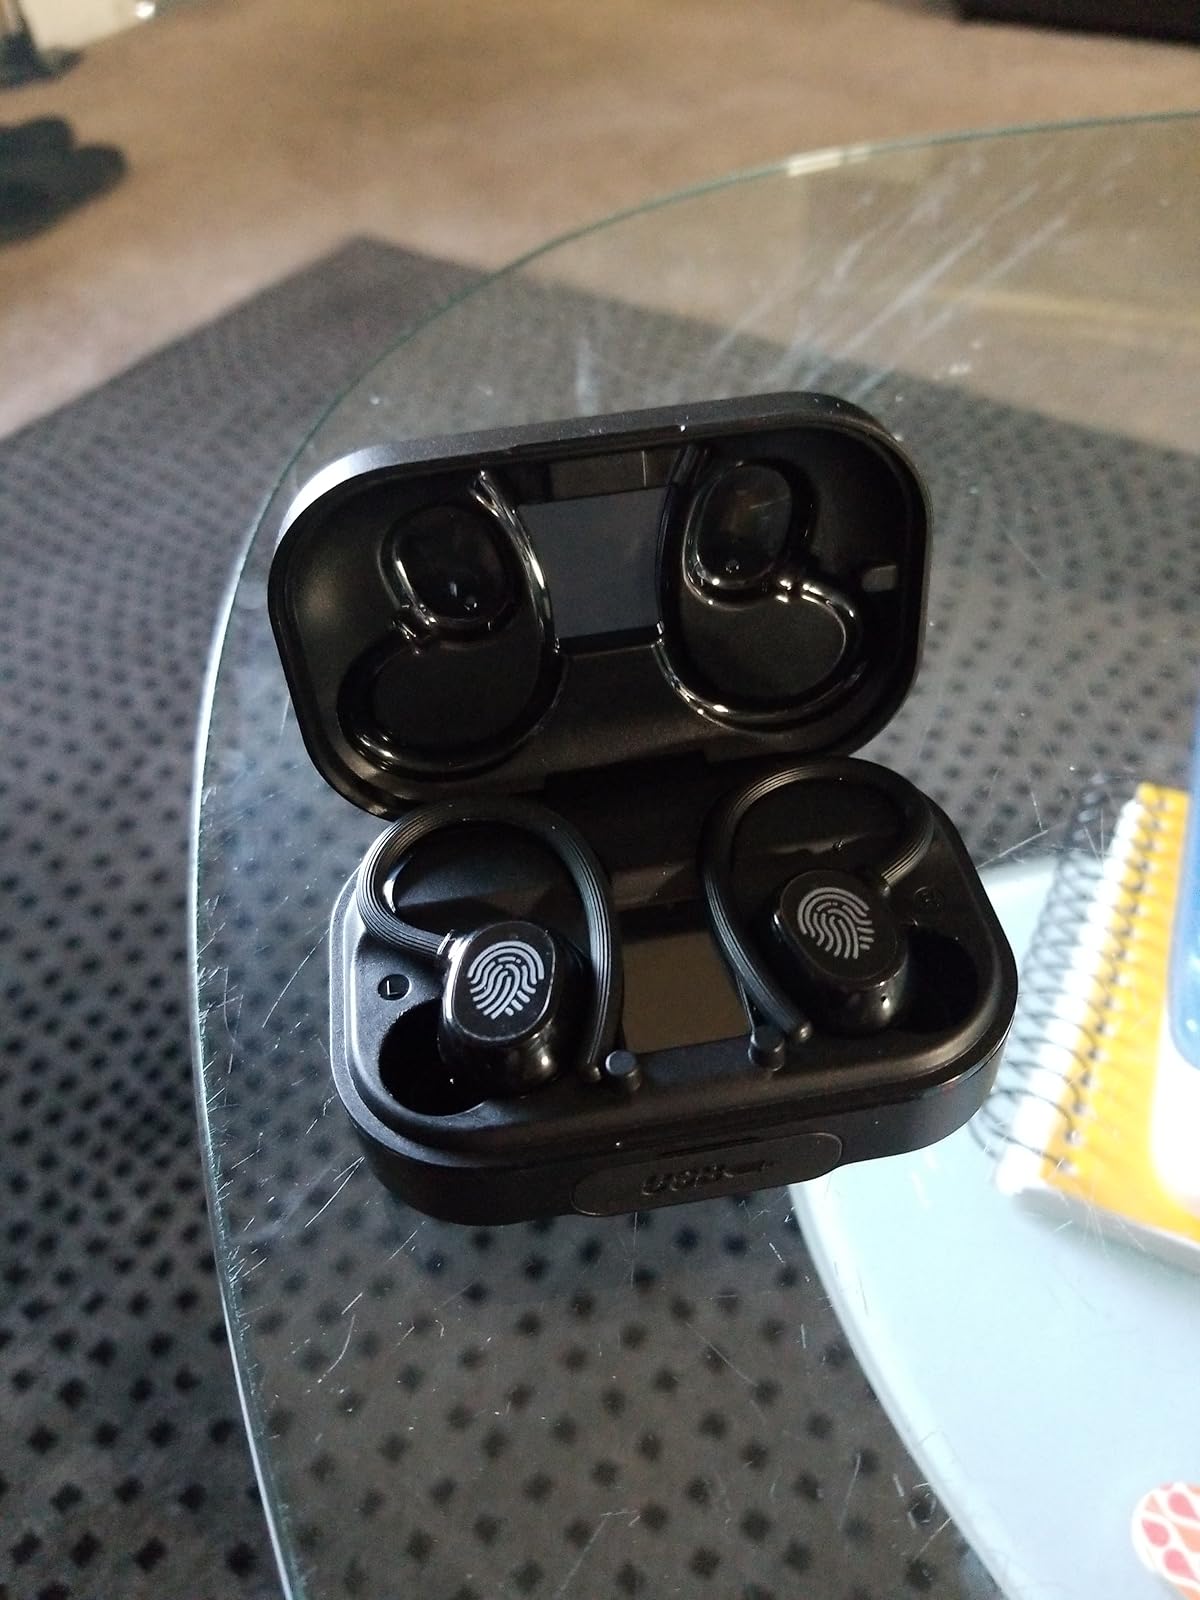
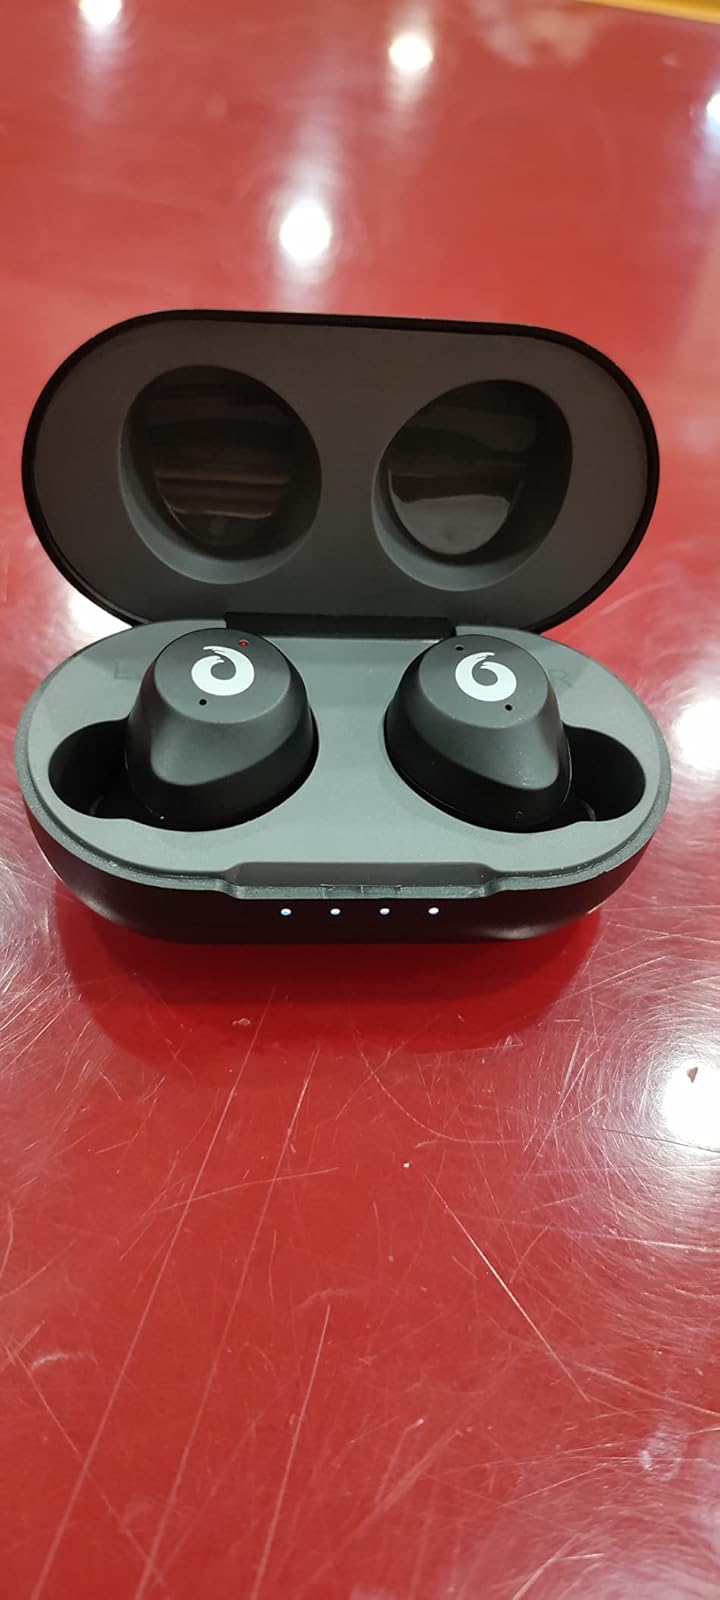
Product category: earbuds
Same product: no